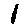
Label: 1